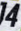
Number: 4